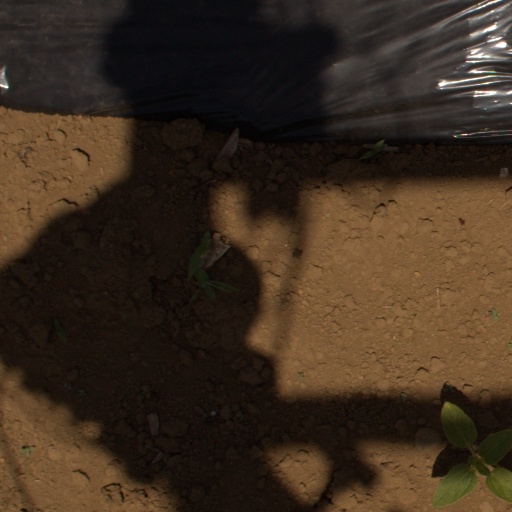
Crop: Jerusalem artichoke